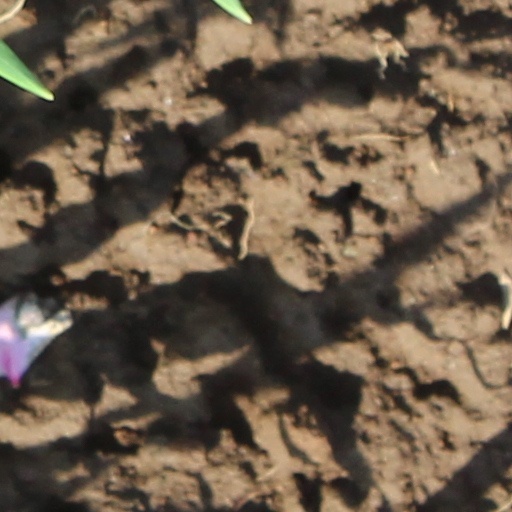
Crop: wheat